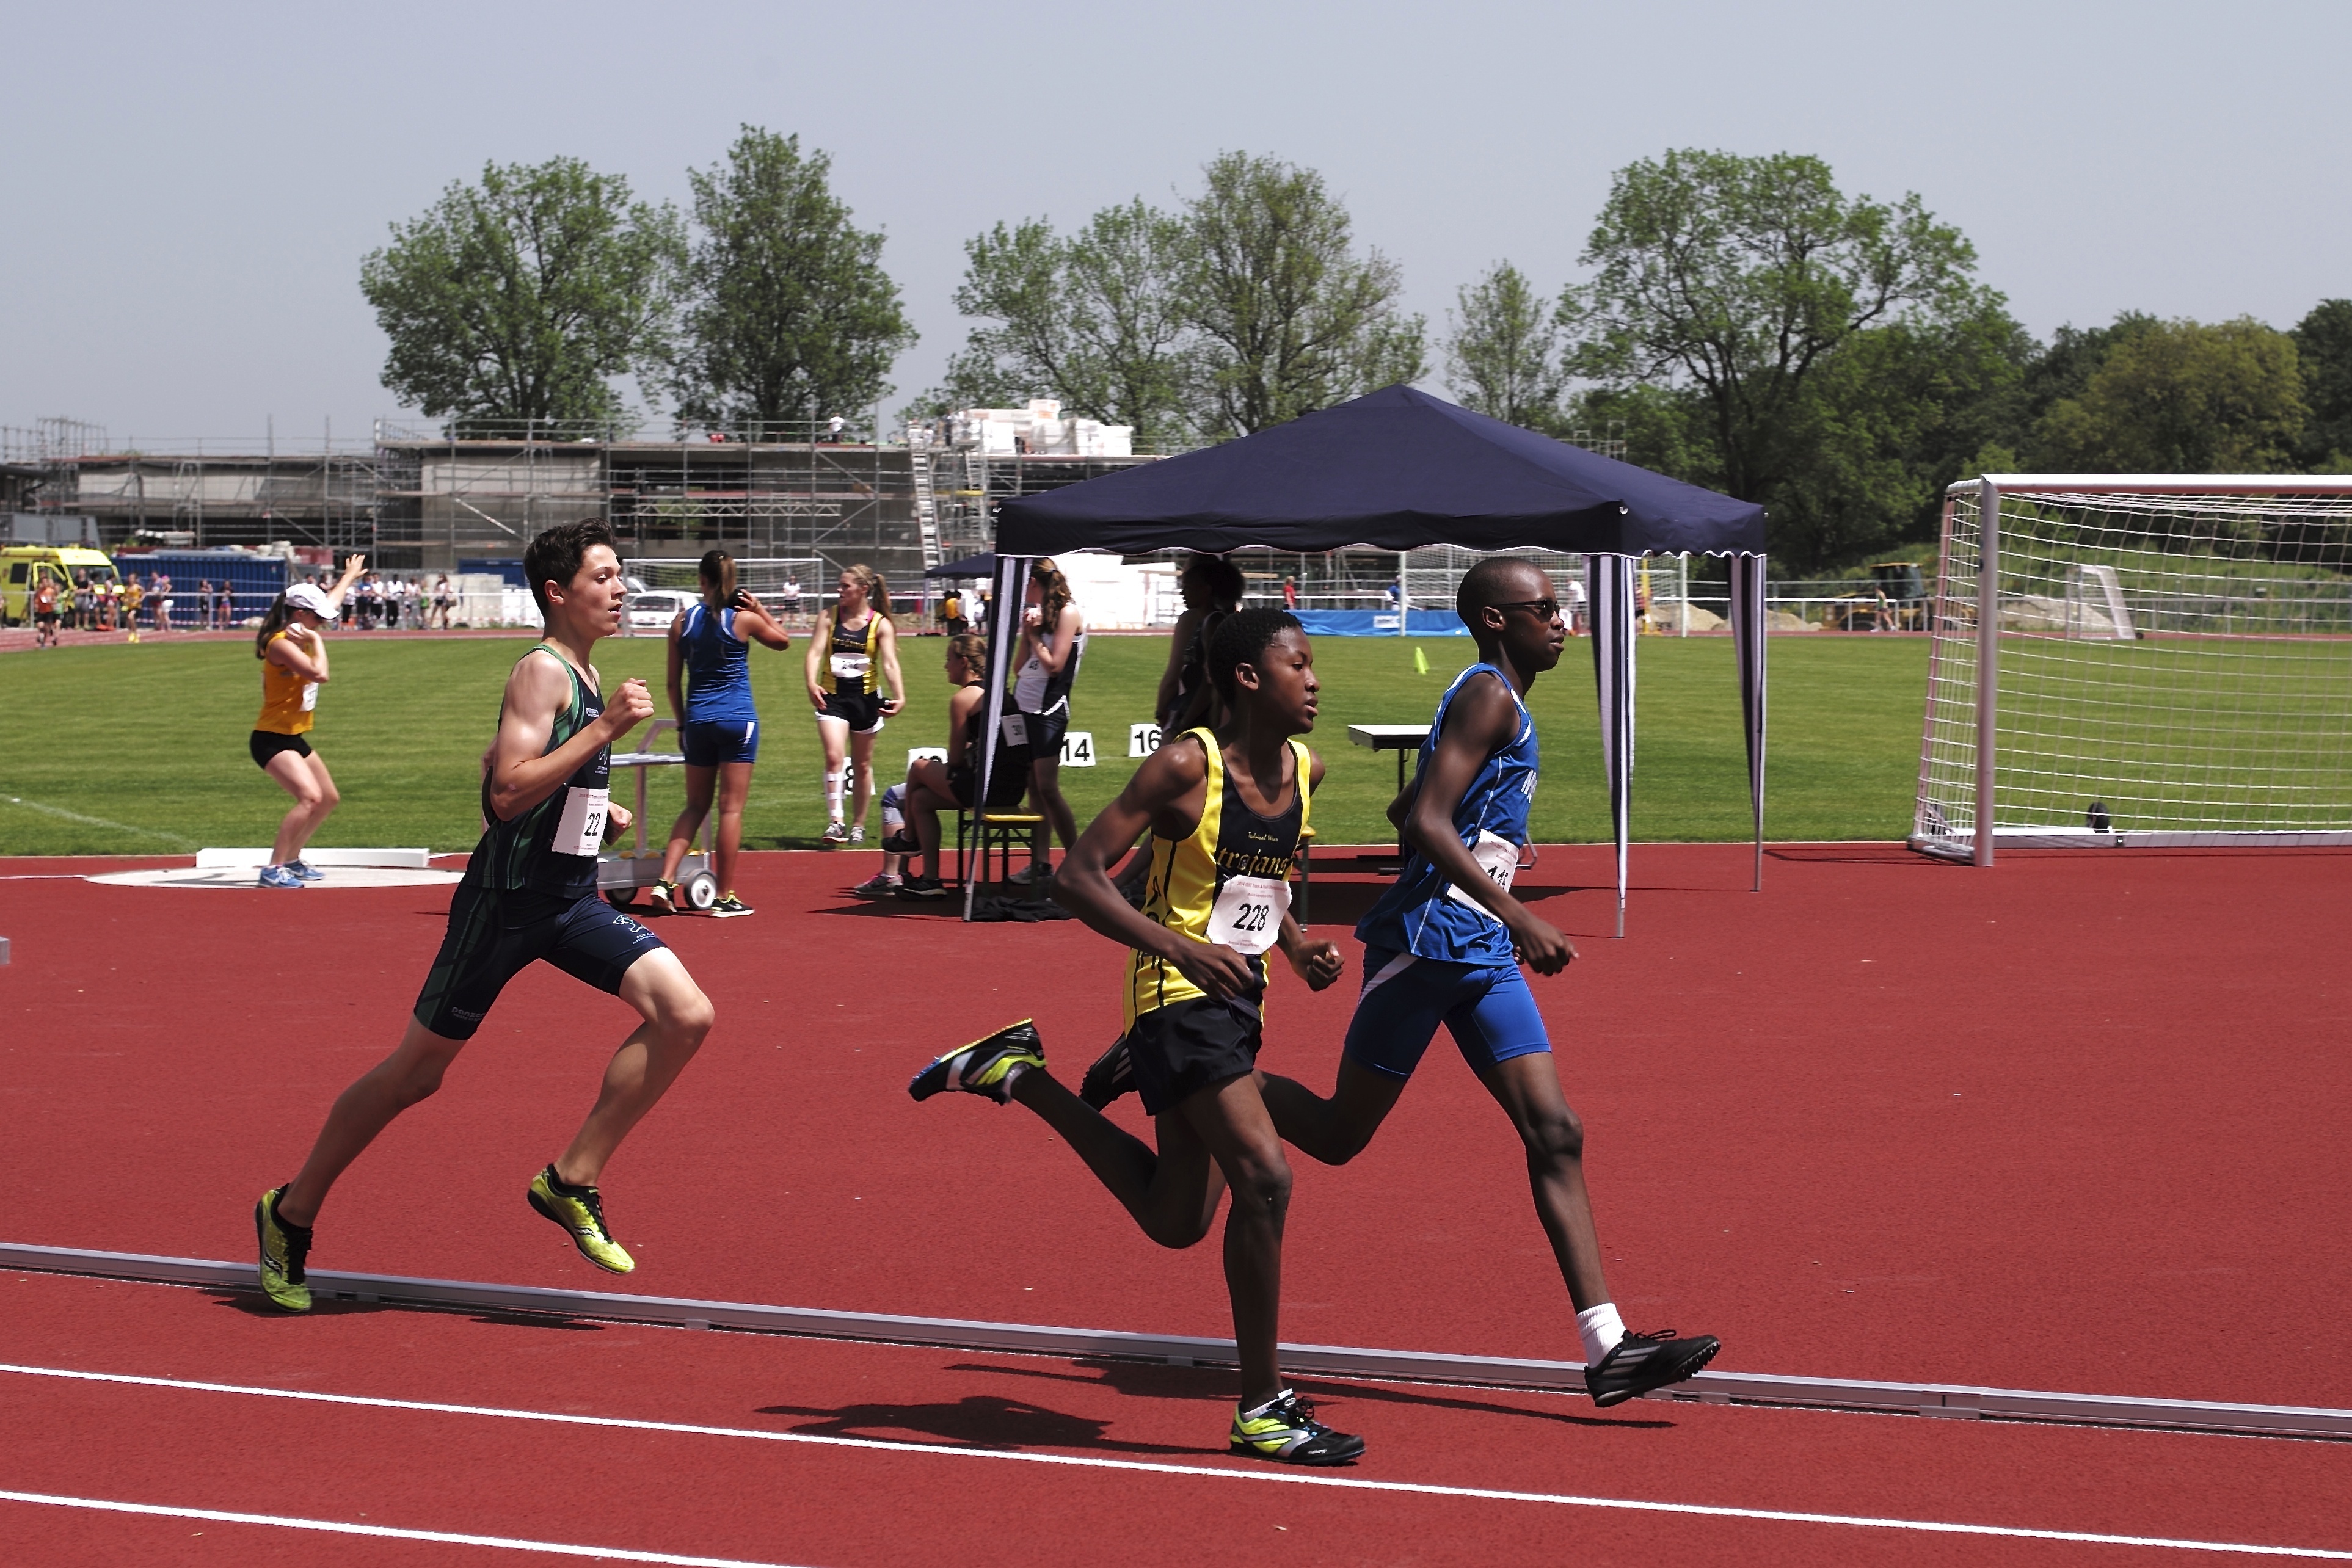
jumping, sports, athletics, sprint, physical exercise, human action, track and field athletics, middle distance running